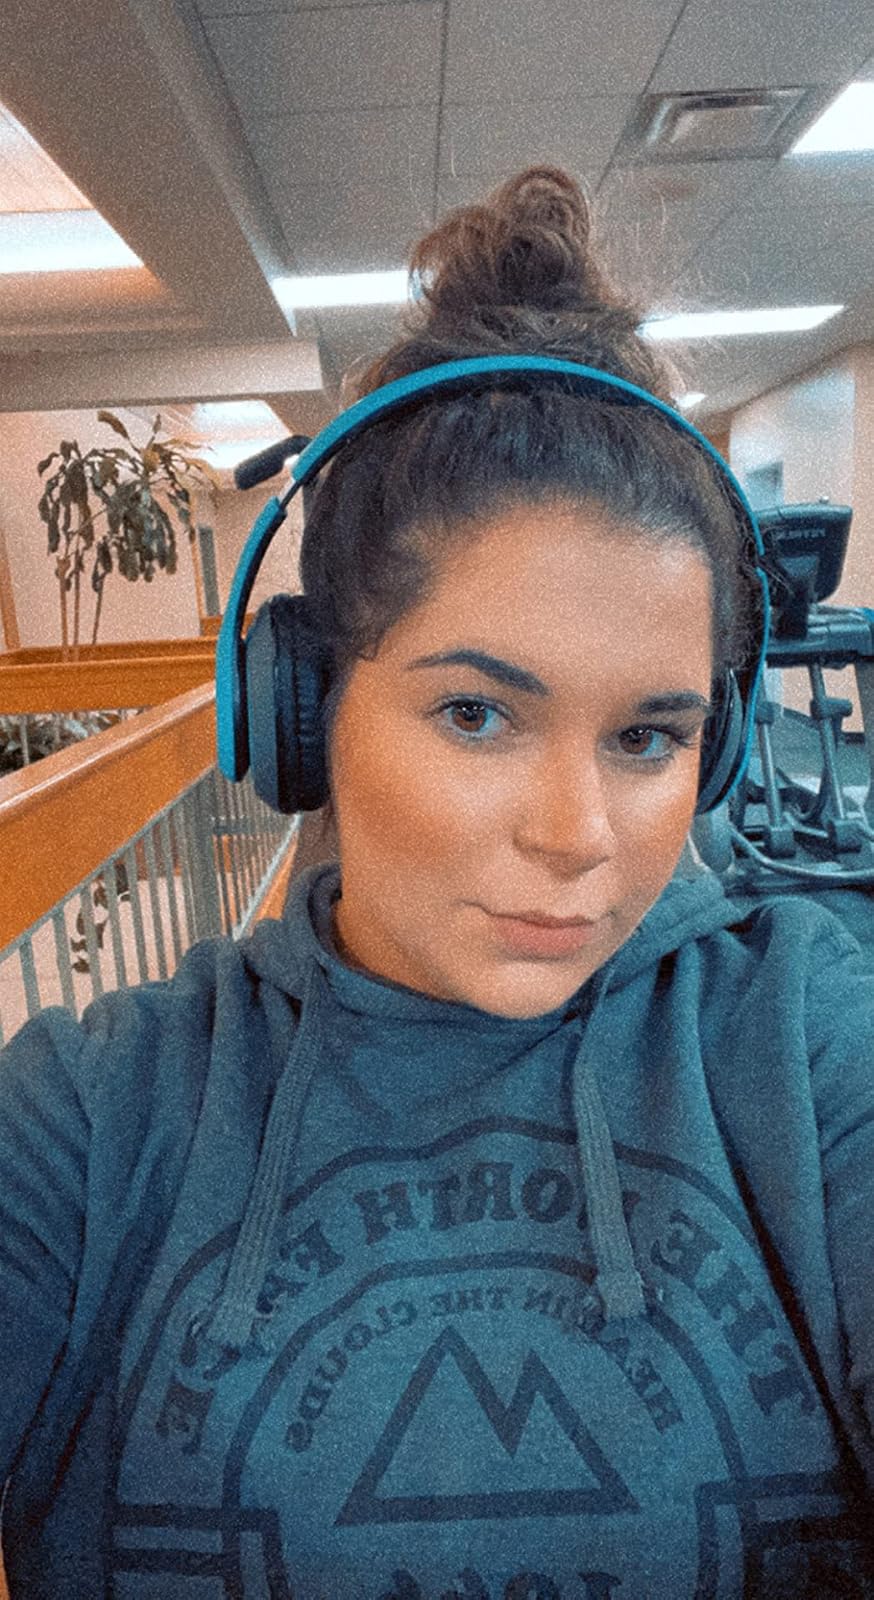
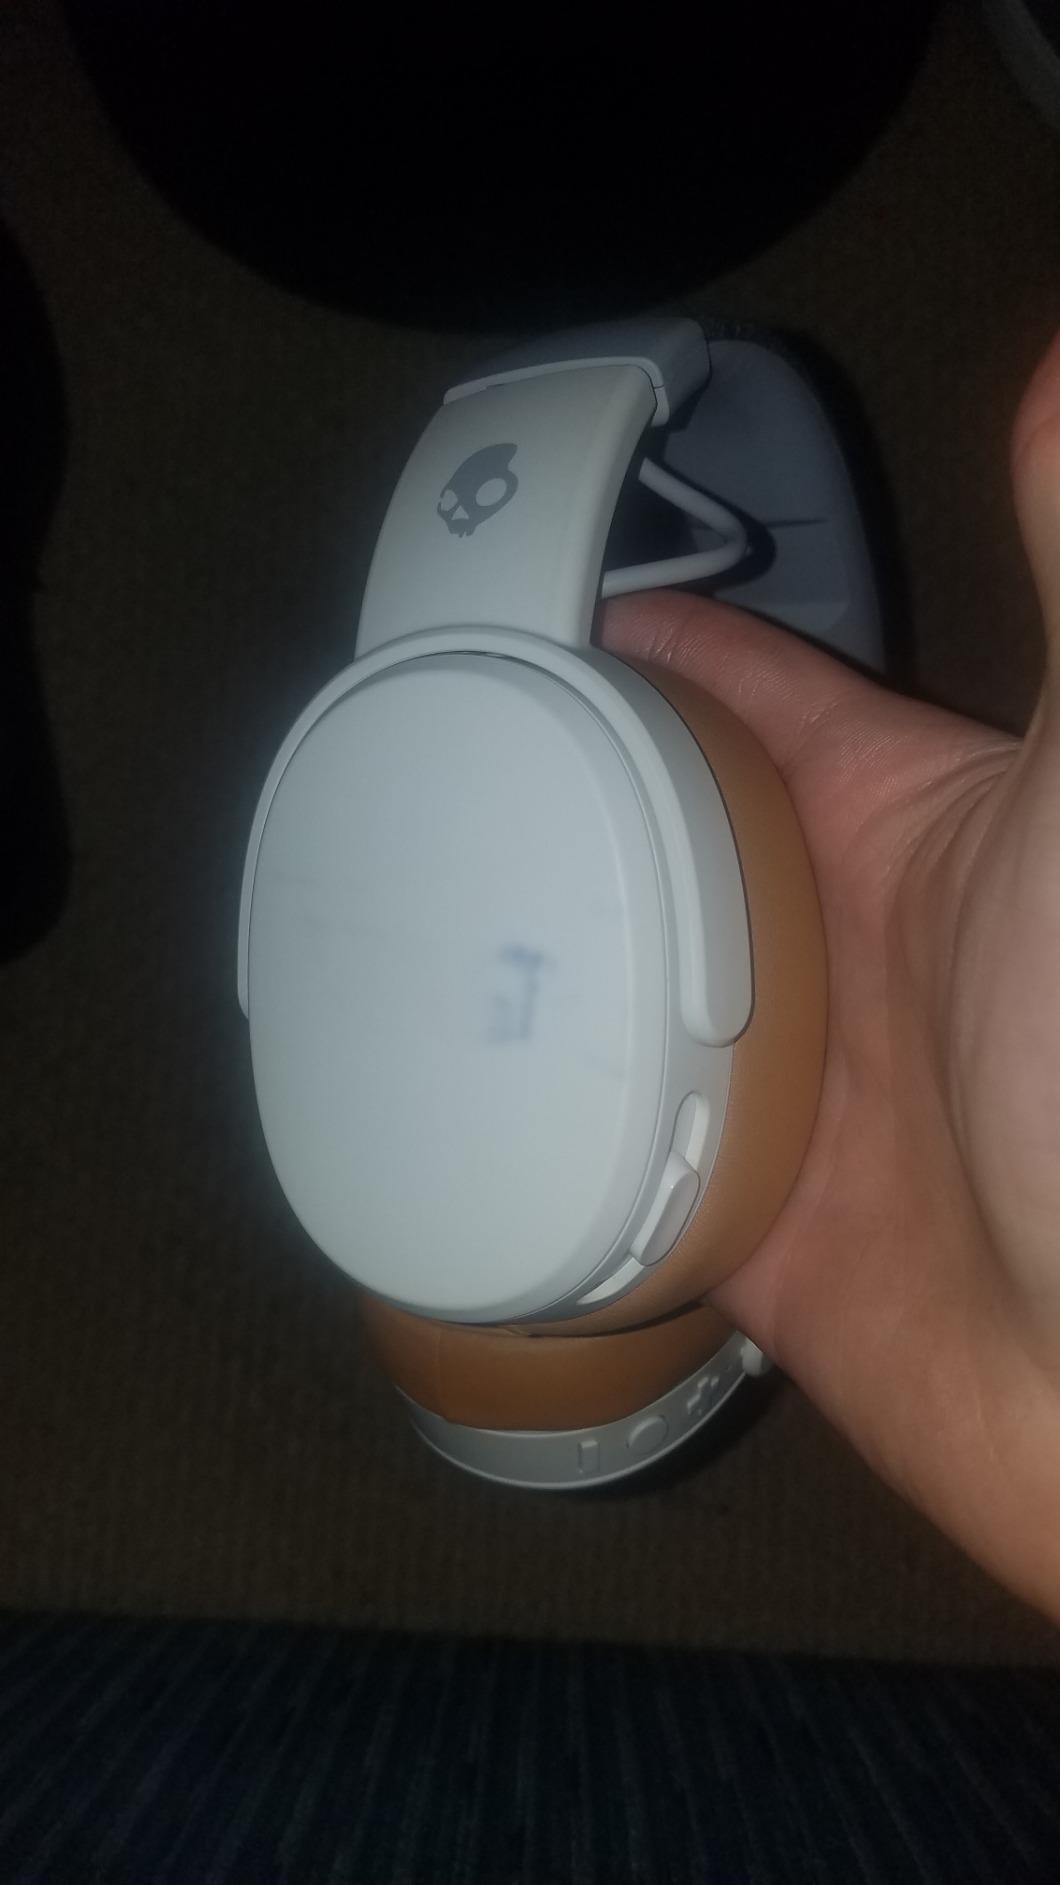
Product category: headphones
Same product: no